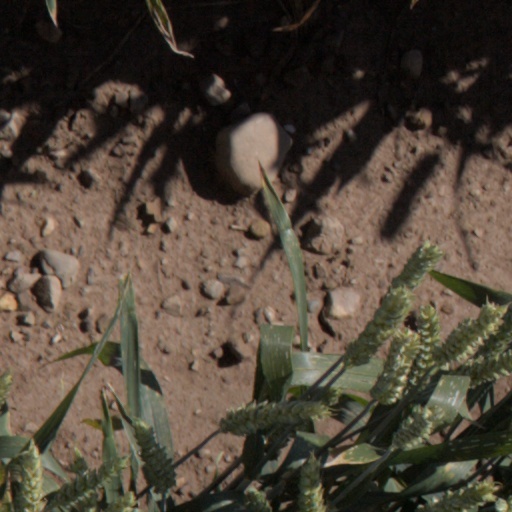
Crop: wheat